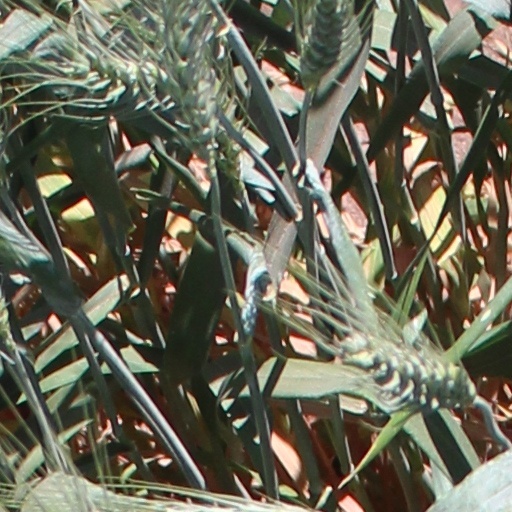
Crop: wheat